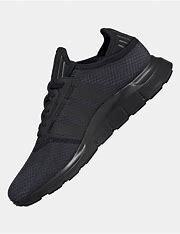
Brand: Adidas
Model: Swift Run